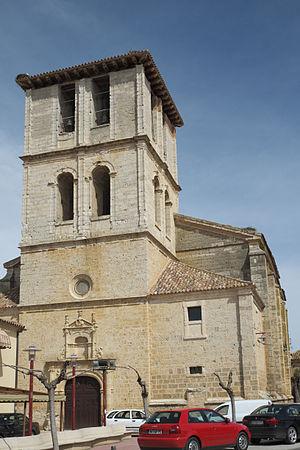
Villabrágima est une commune de la province de Valladolid dans la communauté autonome de Castille-et-León en Espagne.